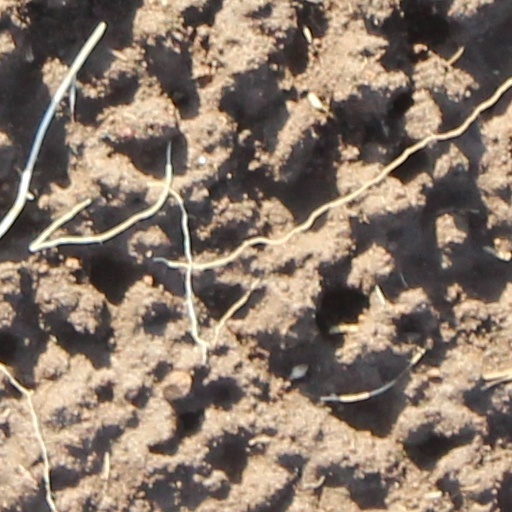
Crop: wheat